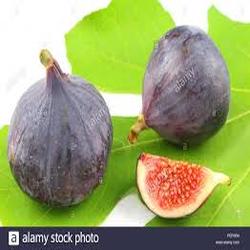
Label: Fig